Homer Jones (politician)

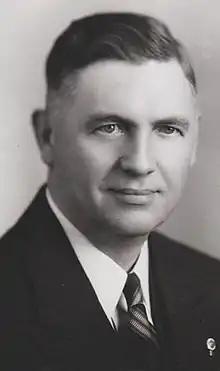
News service photo from Jones' unsuccessful 1944 campaign for Washington State Treasurer

Homer Raymond Jones (September 3, 1893 – November 26, 1970) was an American politician and government official. He served as a member of the United States House of Representatives from 1947 to 1949, representing the First Congressional District of Washington as a Republican.